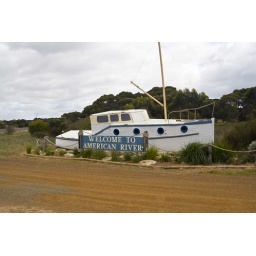
Welcome sign with a boat in the background, American River kangaroo island